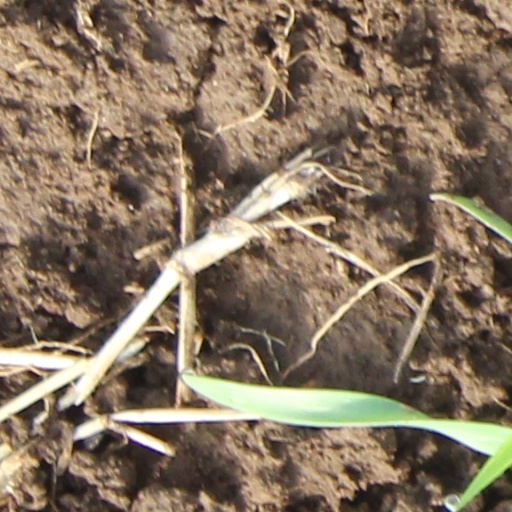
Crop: wheat